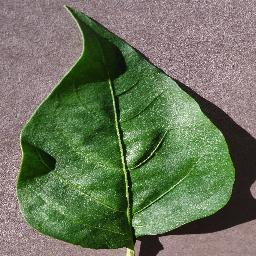
Label: Pepper,_bell___healthy